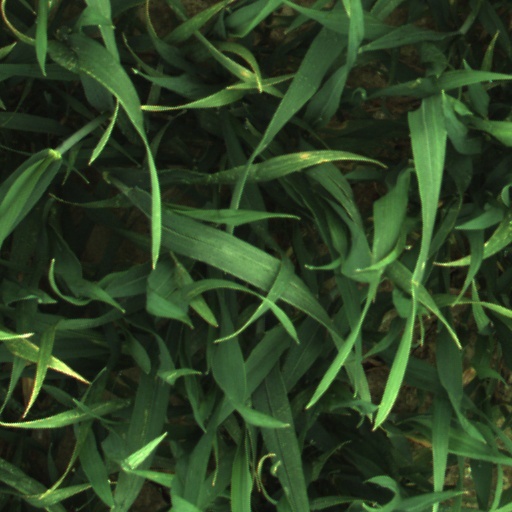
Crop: wheat